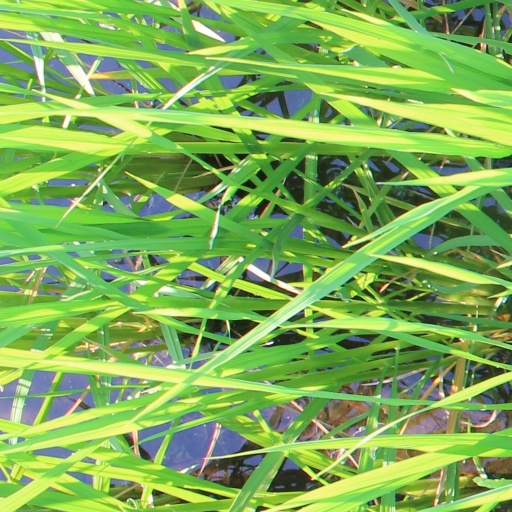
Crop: rice